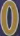
Number: 0